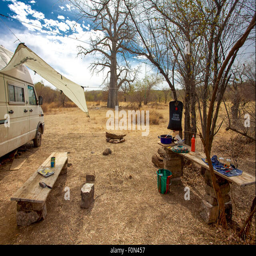
camper in the bush with improvised kitchen and shower , region